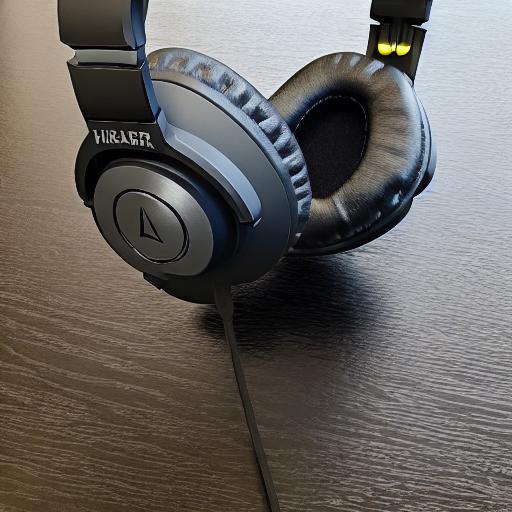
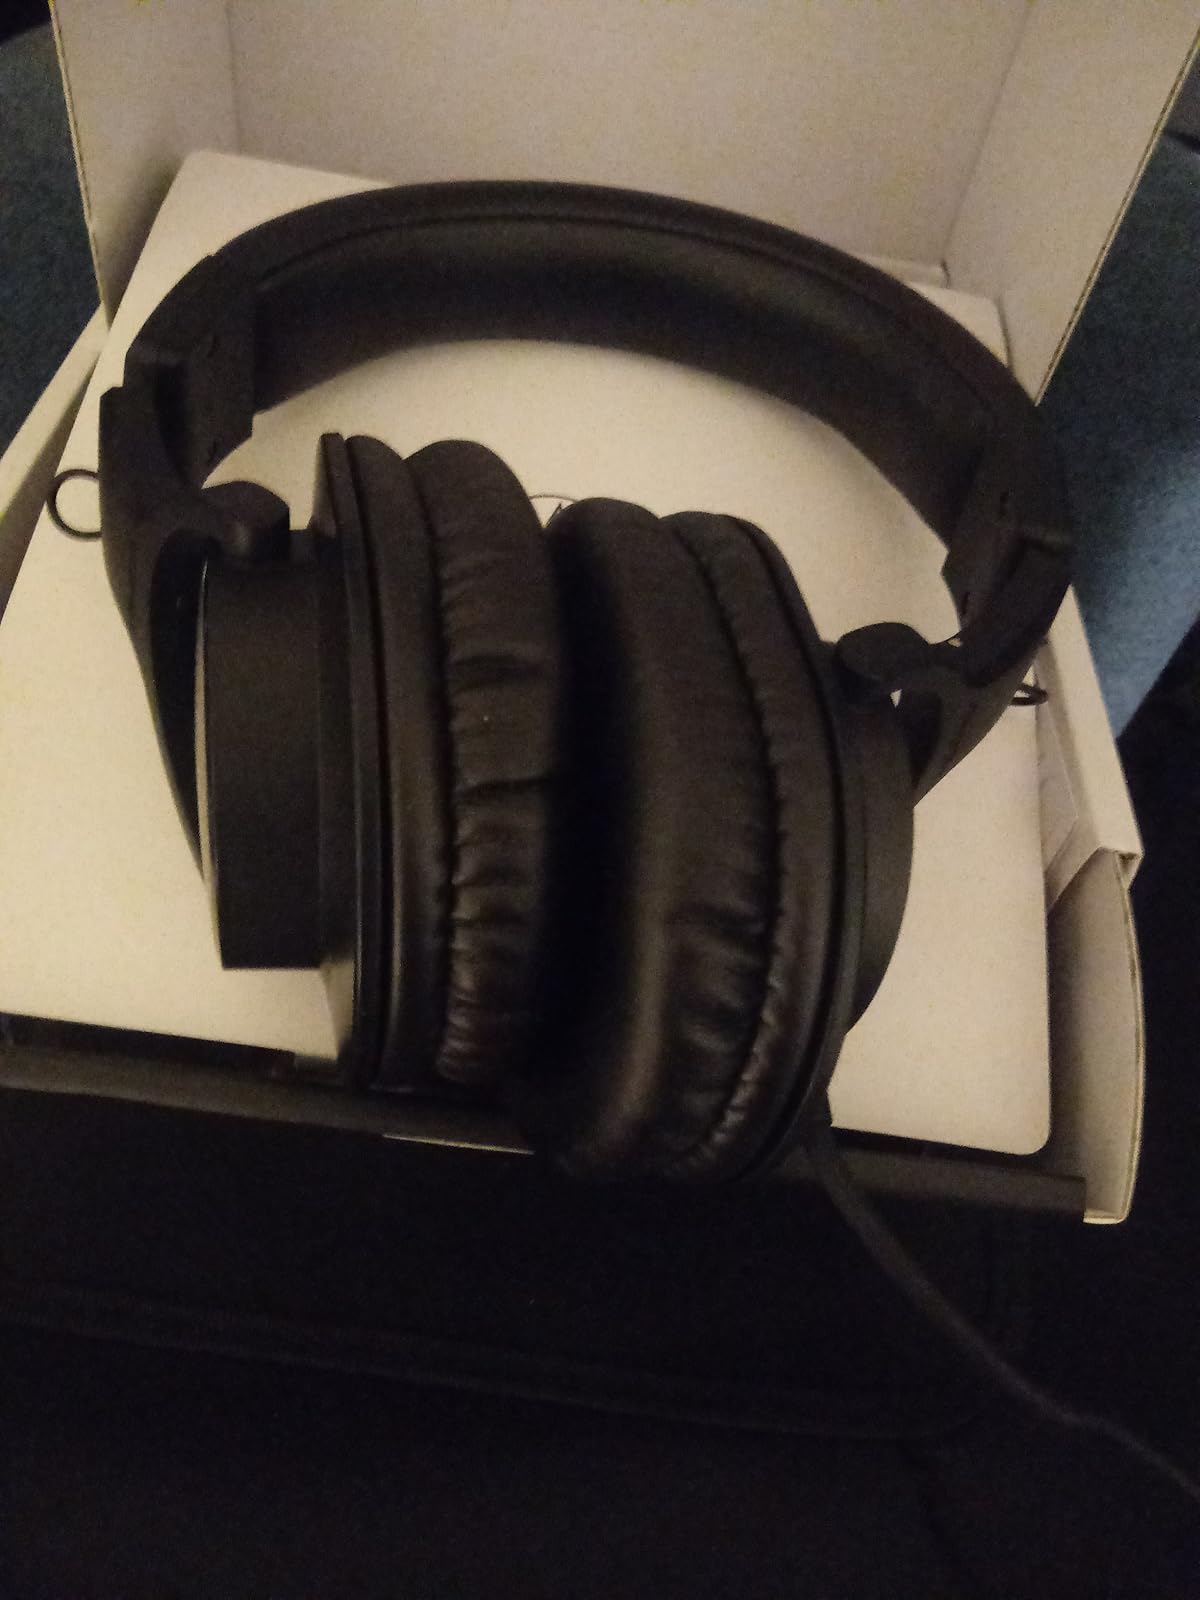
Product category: headphones
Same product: no